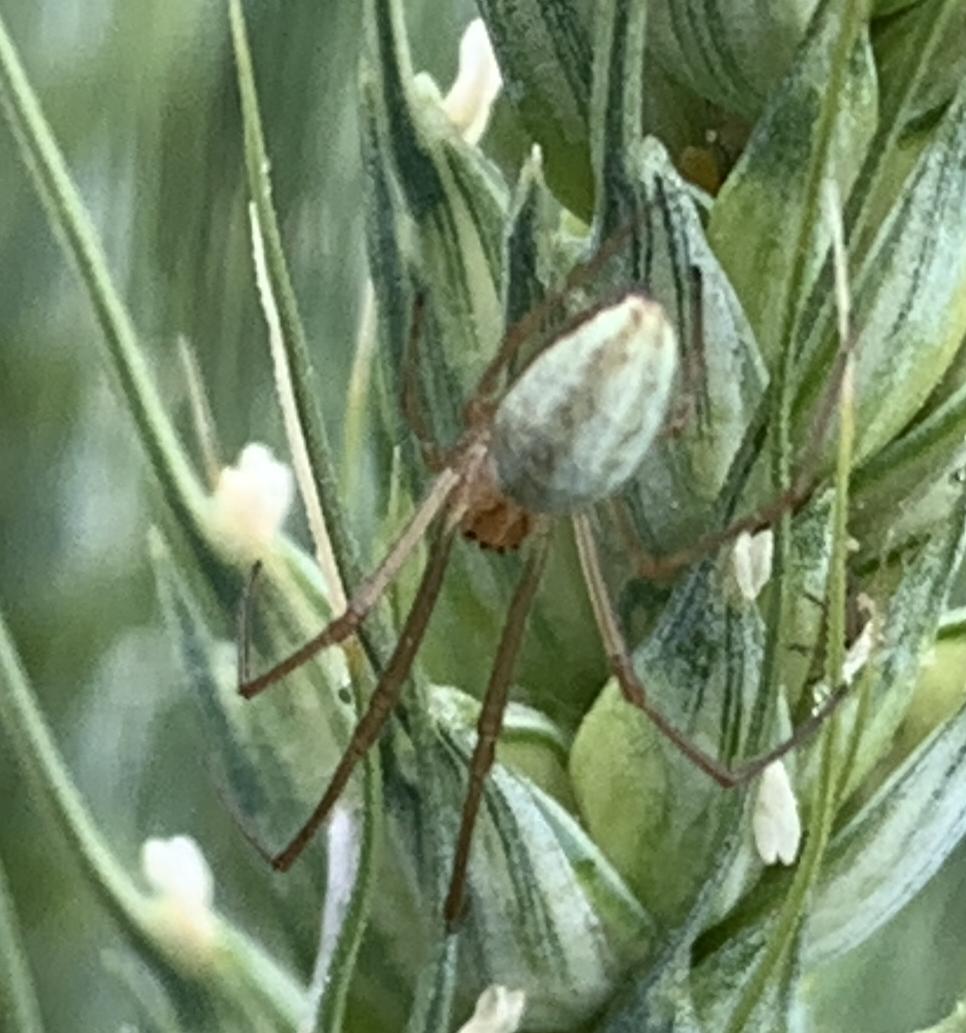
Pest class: predators